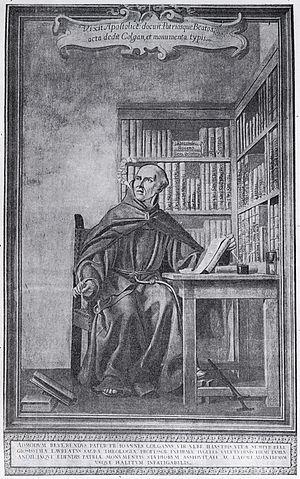
John Colgan né dans le comté de Donegal en Irlande en 1592 et mort probablement en 1657, est un hagiographe et un historien irlandais.